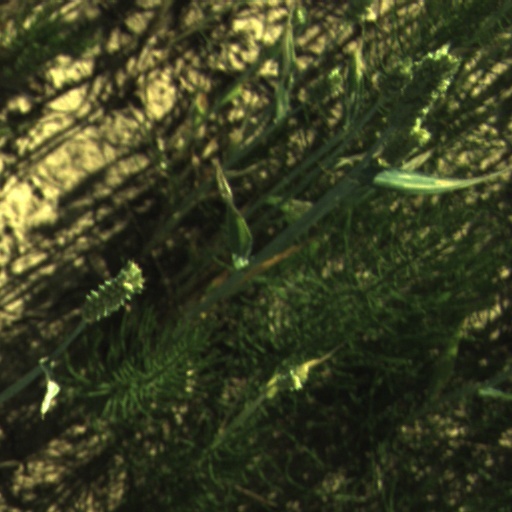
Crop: wheat